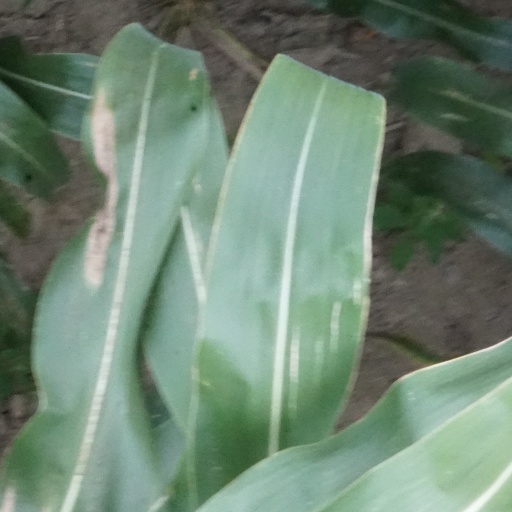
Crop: maize; corn